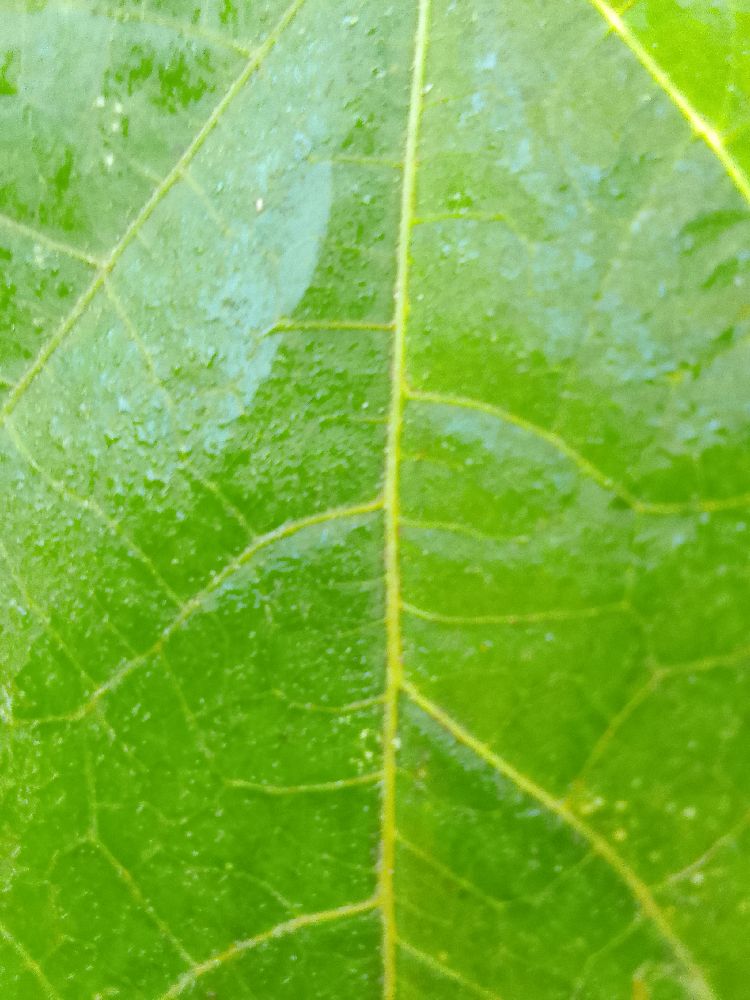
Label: healthy